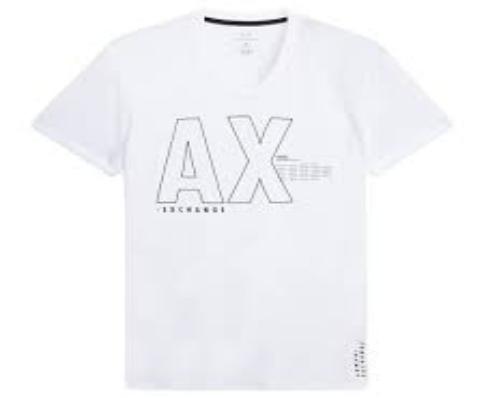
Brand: Armani Exchange
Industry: Clothes